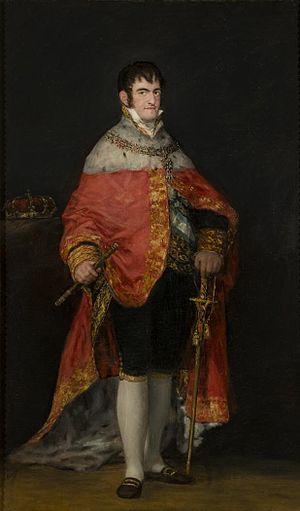
Ferdinand VII, né le 14 octobre 1784 à Madrid et mort le 29 septembre 1833 dans la même ville, fut roi d'Espagne entre mars et mai 1808, et de 1814 à 1833. Il était le fils du roi d'Espagne Charles IV et de Marie-Louise de Bourbon-Parme.